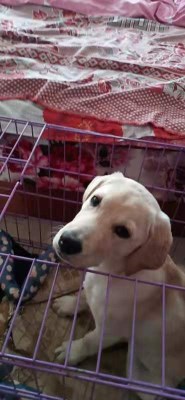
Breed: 3580-n000122-Labrador_retriever